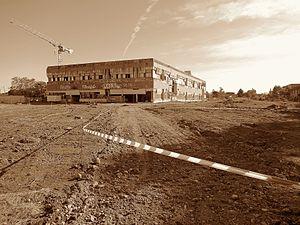
Toulouse (Haute-Garonne, Midi-Pyrénées, France) - L'ancien centre de tri postal de Lardenne (fermé en 2009) en désamiantage avant sa conversion en immeuble de logements.
Le tri du courrier consiste à aiguiller le courrier postal vers le bon destinataire. Manuel à ses débuts, le tri est passé à un mode de traitement automatisé.